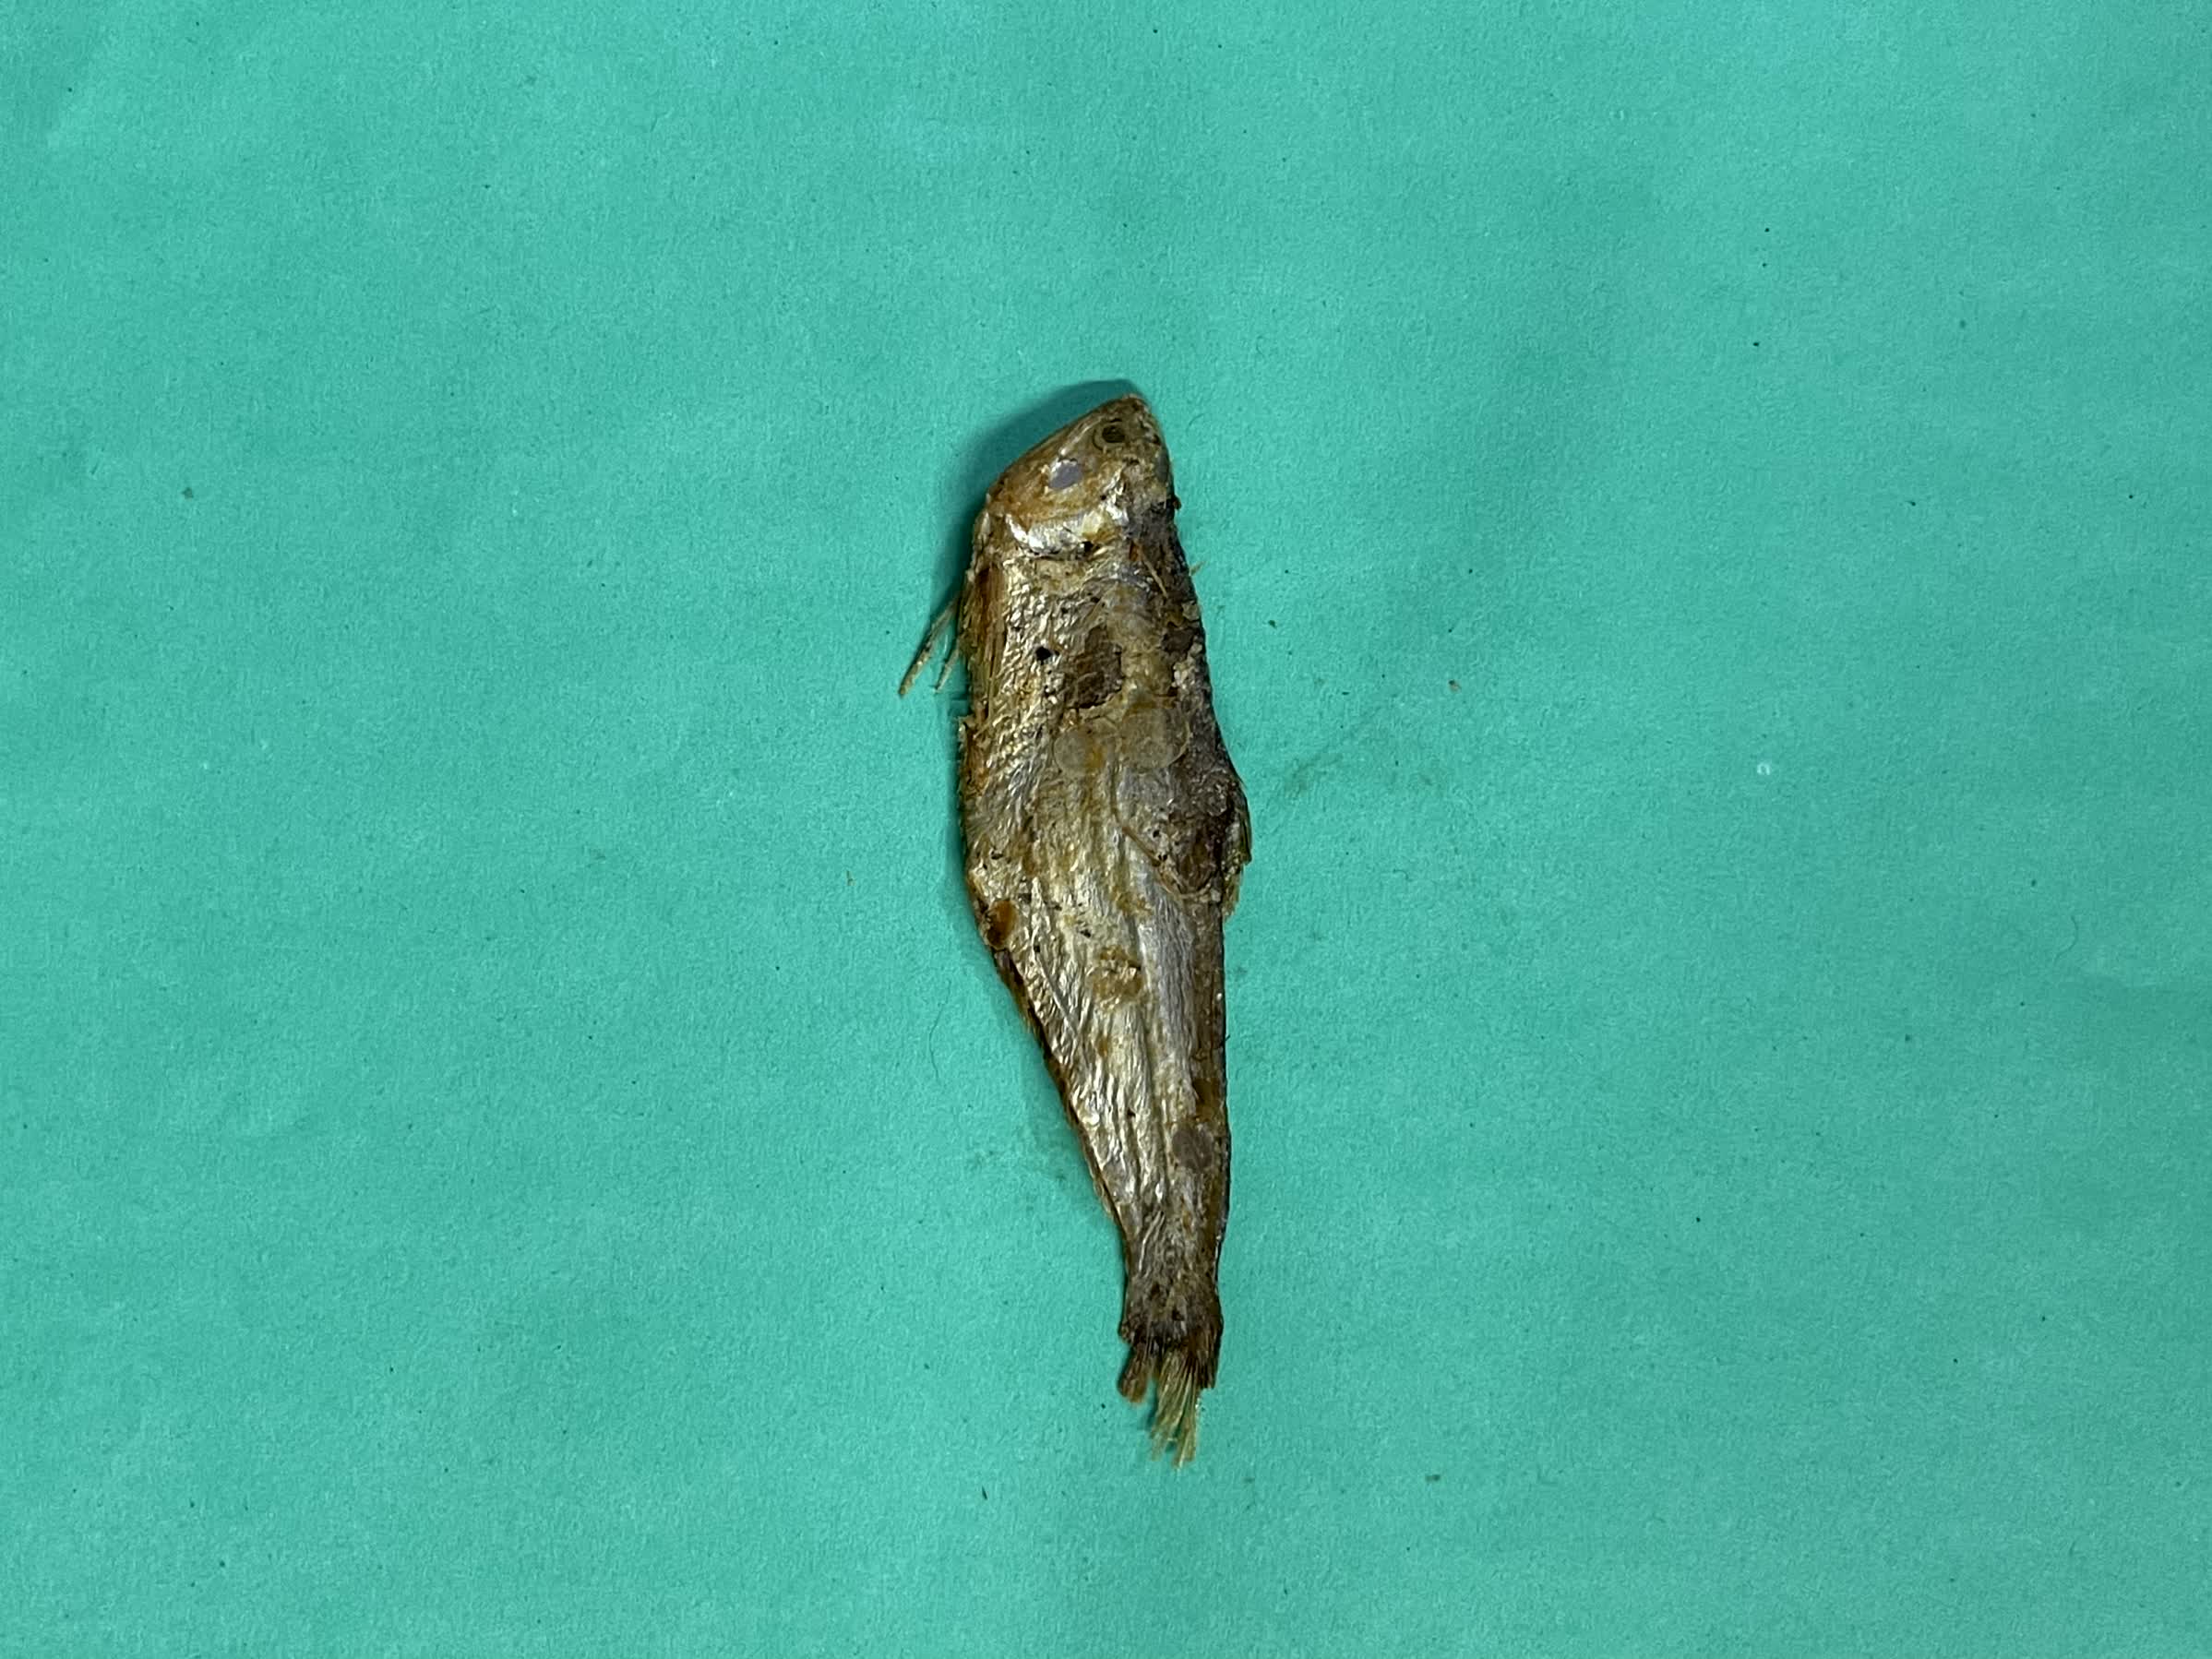
Species: Bashpata